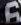
Number: 6